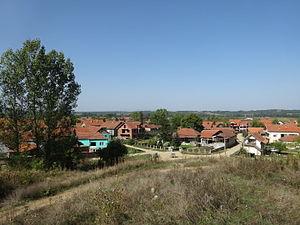
Presečina est un village de Serbie situé sur le territoire de la Ville de Leskovac, district de Jablanica. Au recensement de 2011, il comptait 360 habitants.